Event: Nepal Earthquake
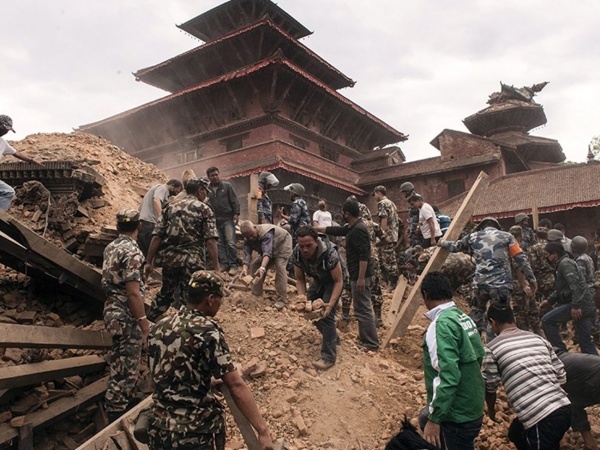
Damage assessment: damage